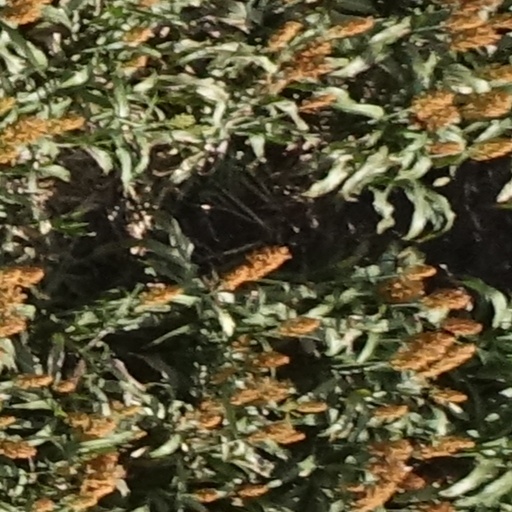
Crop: sorghum